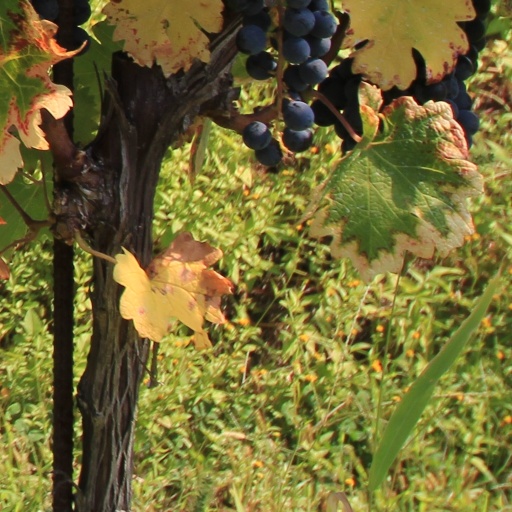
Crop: grape